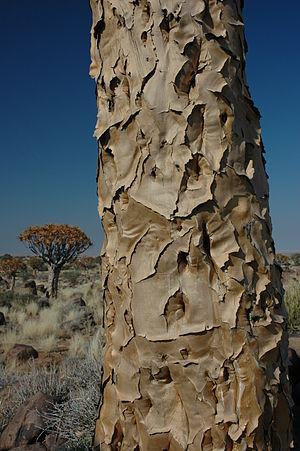
ǁKaras est l’une des quatorze régions administratives de Namibie.
L'Aloidendron dichotomum, ou arbre aux carquois, à carquois, carquois ou faux dragonnier, est un aloès arborescent indigène d'Afrique du Sud et plus particulièrement de la province Cap-du-Nord et de Namibie.